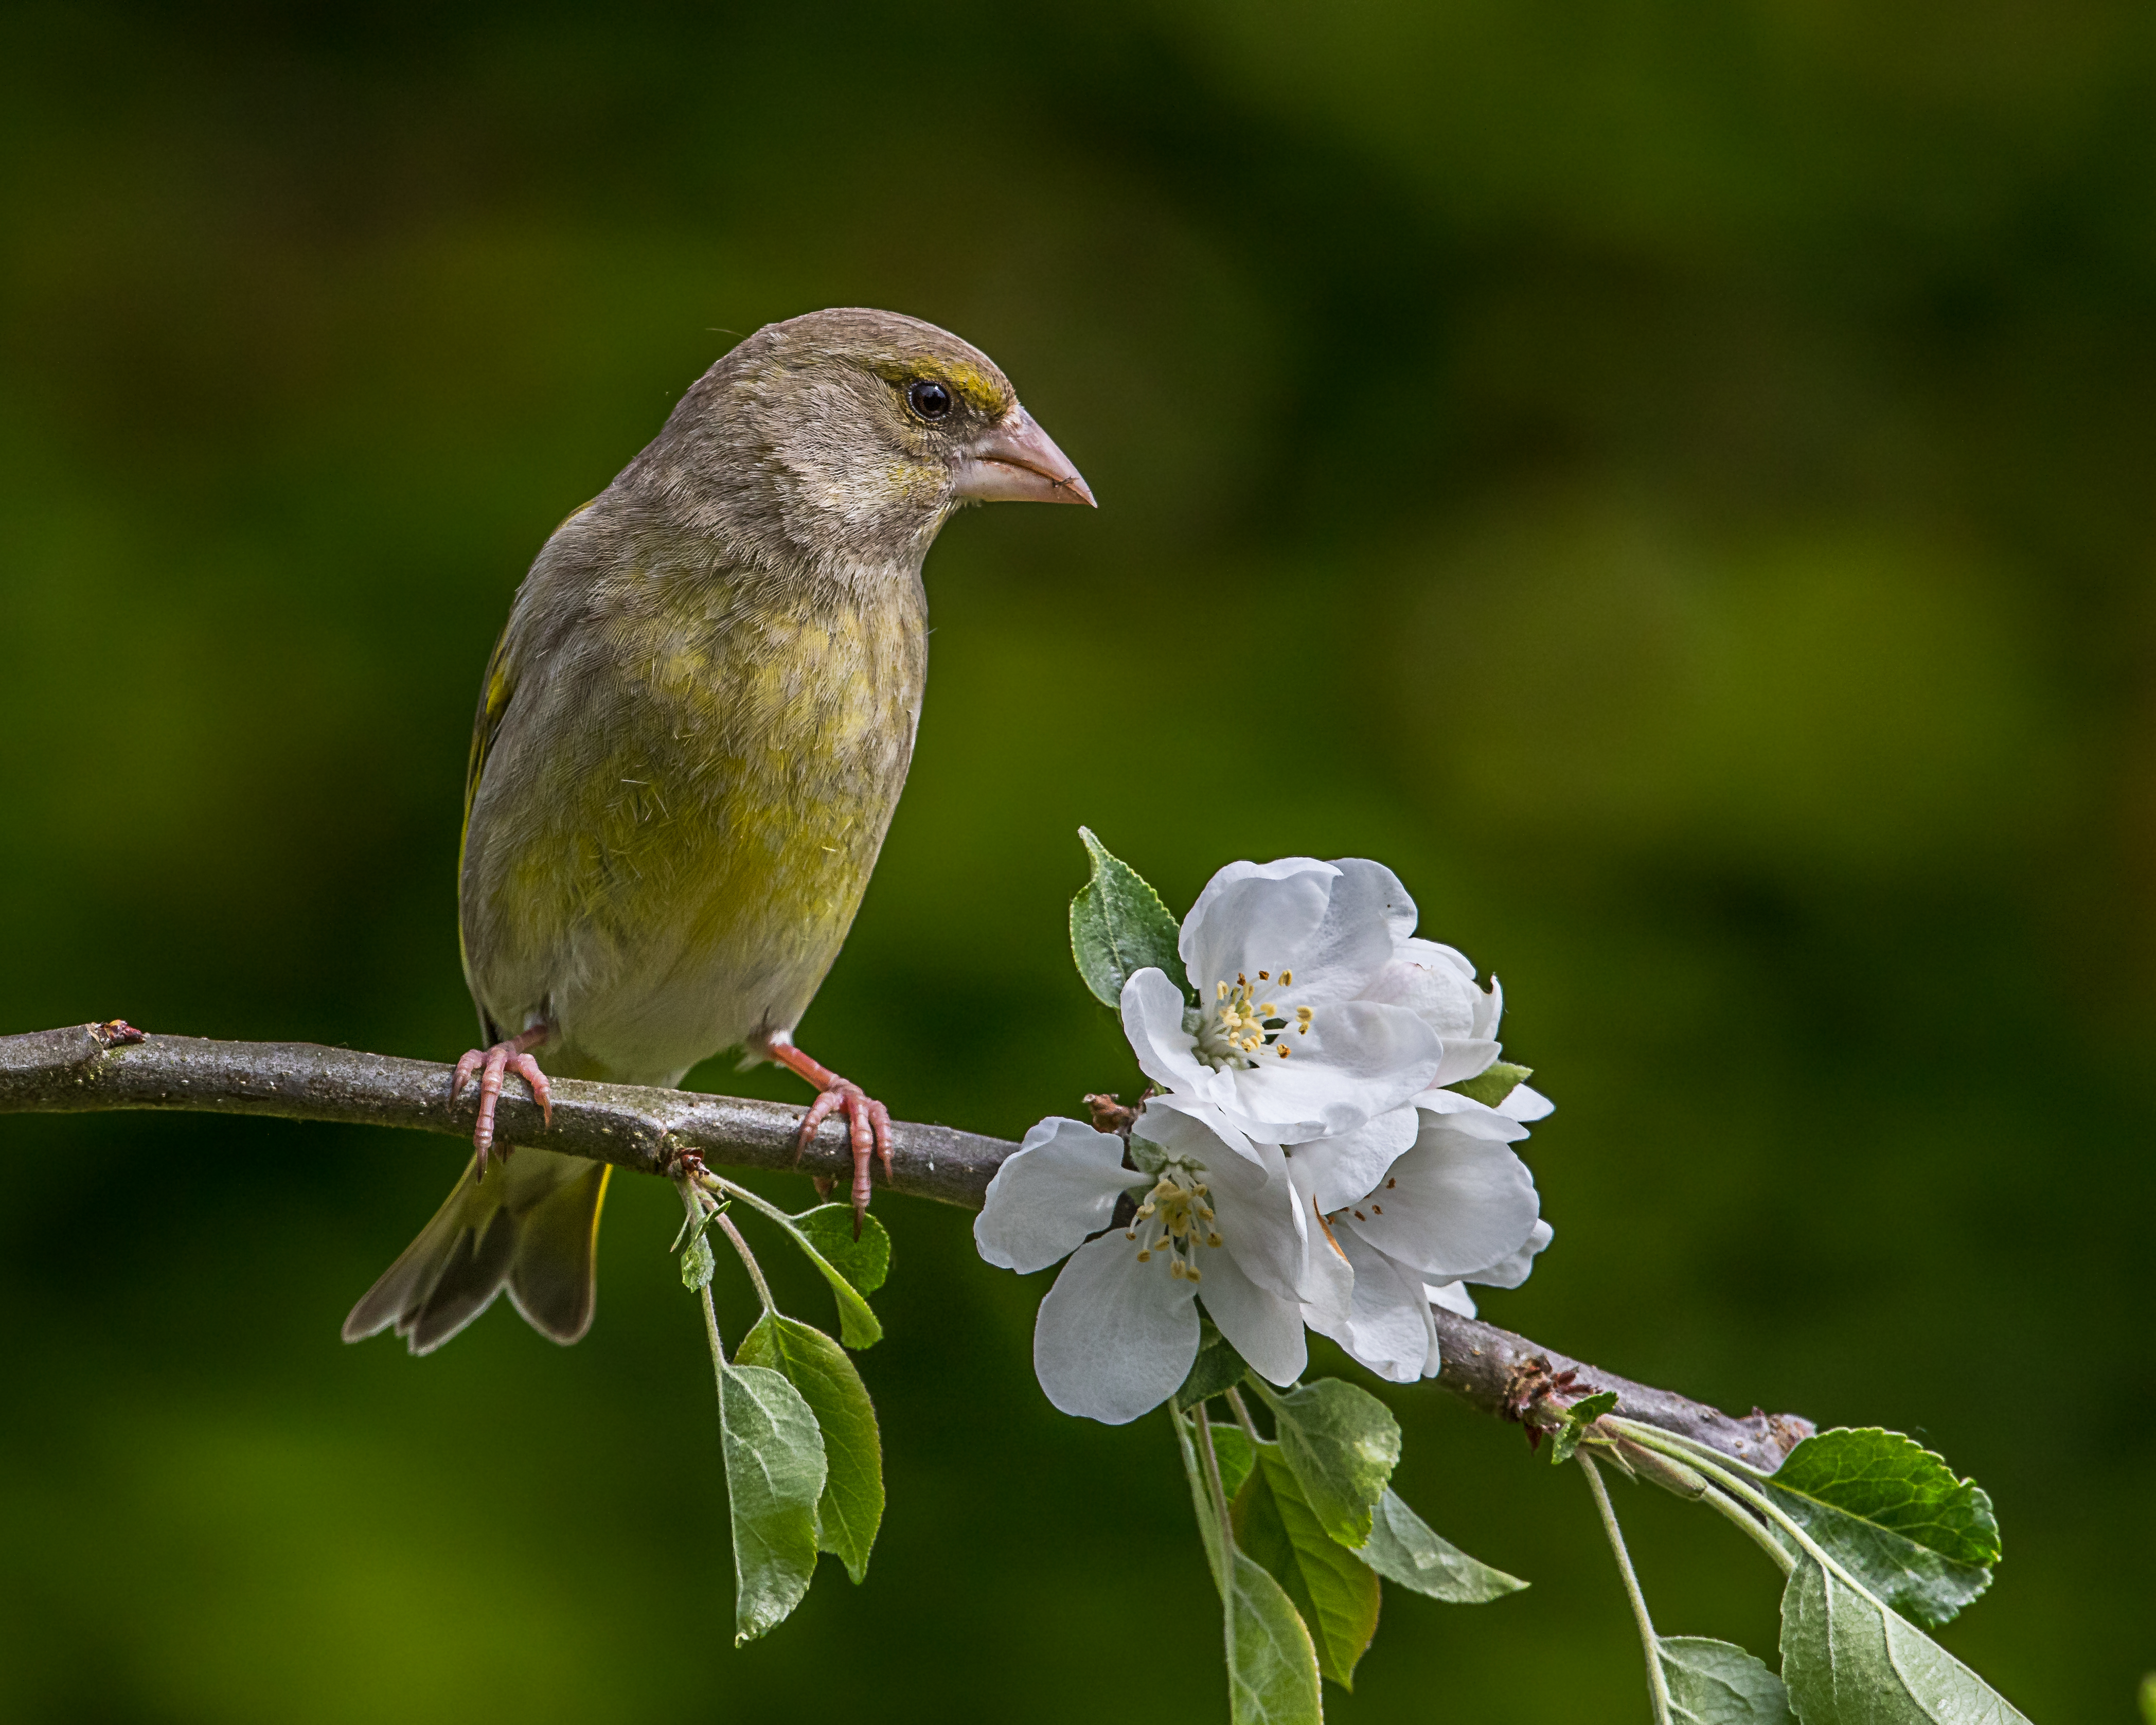
nature, branch, blossom, bird, flower, wildlife, beak, botany, flora, fauna, close up, england, appletree, vertebrate, sparrow, finch, perched, andymorffew, morffew, naturethroughthelens, itchenabbas, hampshire, greenfinch, macro photography, old world flycatcher, perching bird, emberizidae, nightingale